Bentley Continental GT

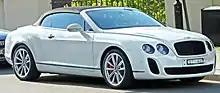
Bentley Continental Supersports convertible front view

The Series 51 models include additional vehicle customisation options for the Continental GT and GTC, such as use of non-indented hide for diamond quilting and contrast piping for the seats and doors as well as bespoke Series 51 treadplates. Other options include Dark and Bright 'Engine Spin' aluminium dashboard and centre console options, Amboyna veneer, colour matched overmats and boot carpets, 20-inch 14-spoke polished Diamond wheel with a dark centre cap, a signature '51' badge on the front wings and an optional two-tone paint job (with one colour running over the bonnet, roof and flowing down to the boot).